Davide Faraone

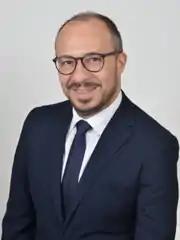
Davide Faraone in 2018.

Davide Faraone (born 19 July 1975) is an Italian politician who is the group leader of the Italia Viva grouping in the Senate of the Republic.